Crooked River High Bridge

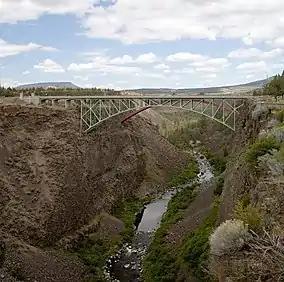
Crooked River High Bridge with Rex T. Barber Veterans Memorial Bridge visible behind

The Crooked River High Bridge is a steel arch bridge that spans the Crooked River gorge in Jefferson County, Oregon. The bridge was designed by Conde McCullough and was completed in 1926. Shortly after its completion, Oregon State Highway Division created the Peter Skene Ogden Park just to the south of the bridge.